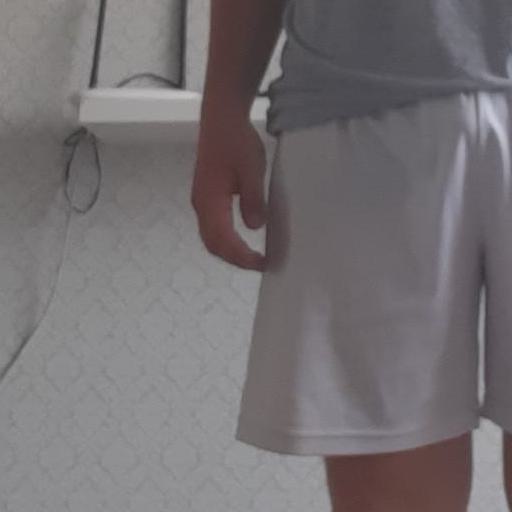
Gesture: no_gesture